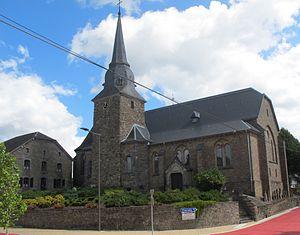
Cette page regroupe l'ensemble du patrimoine immobilier classé de la ville belge de Saint-Vith.
Recht est une section de la commune belge de Saint-Vith située en Communauté germanophone et en Région wallonne dans la province de Liège.